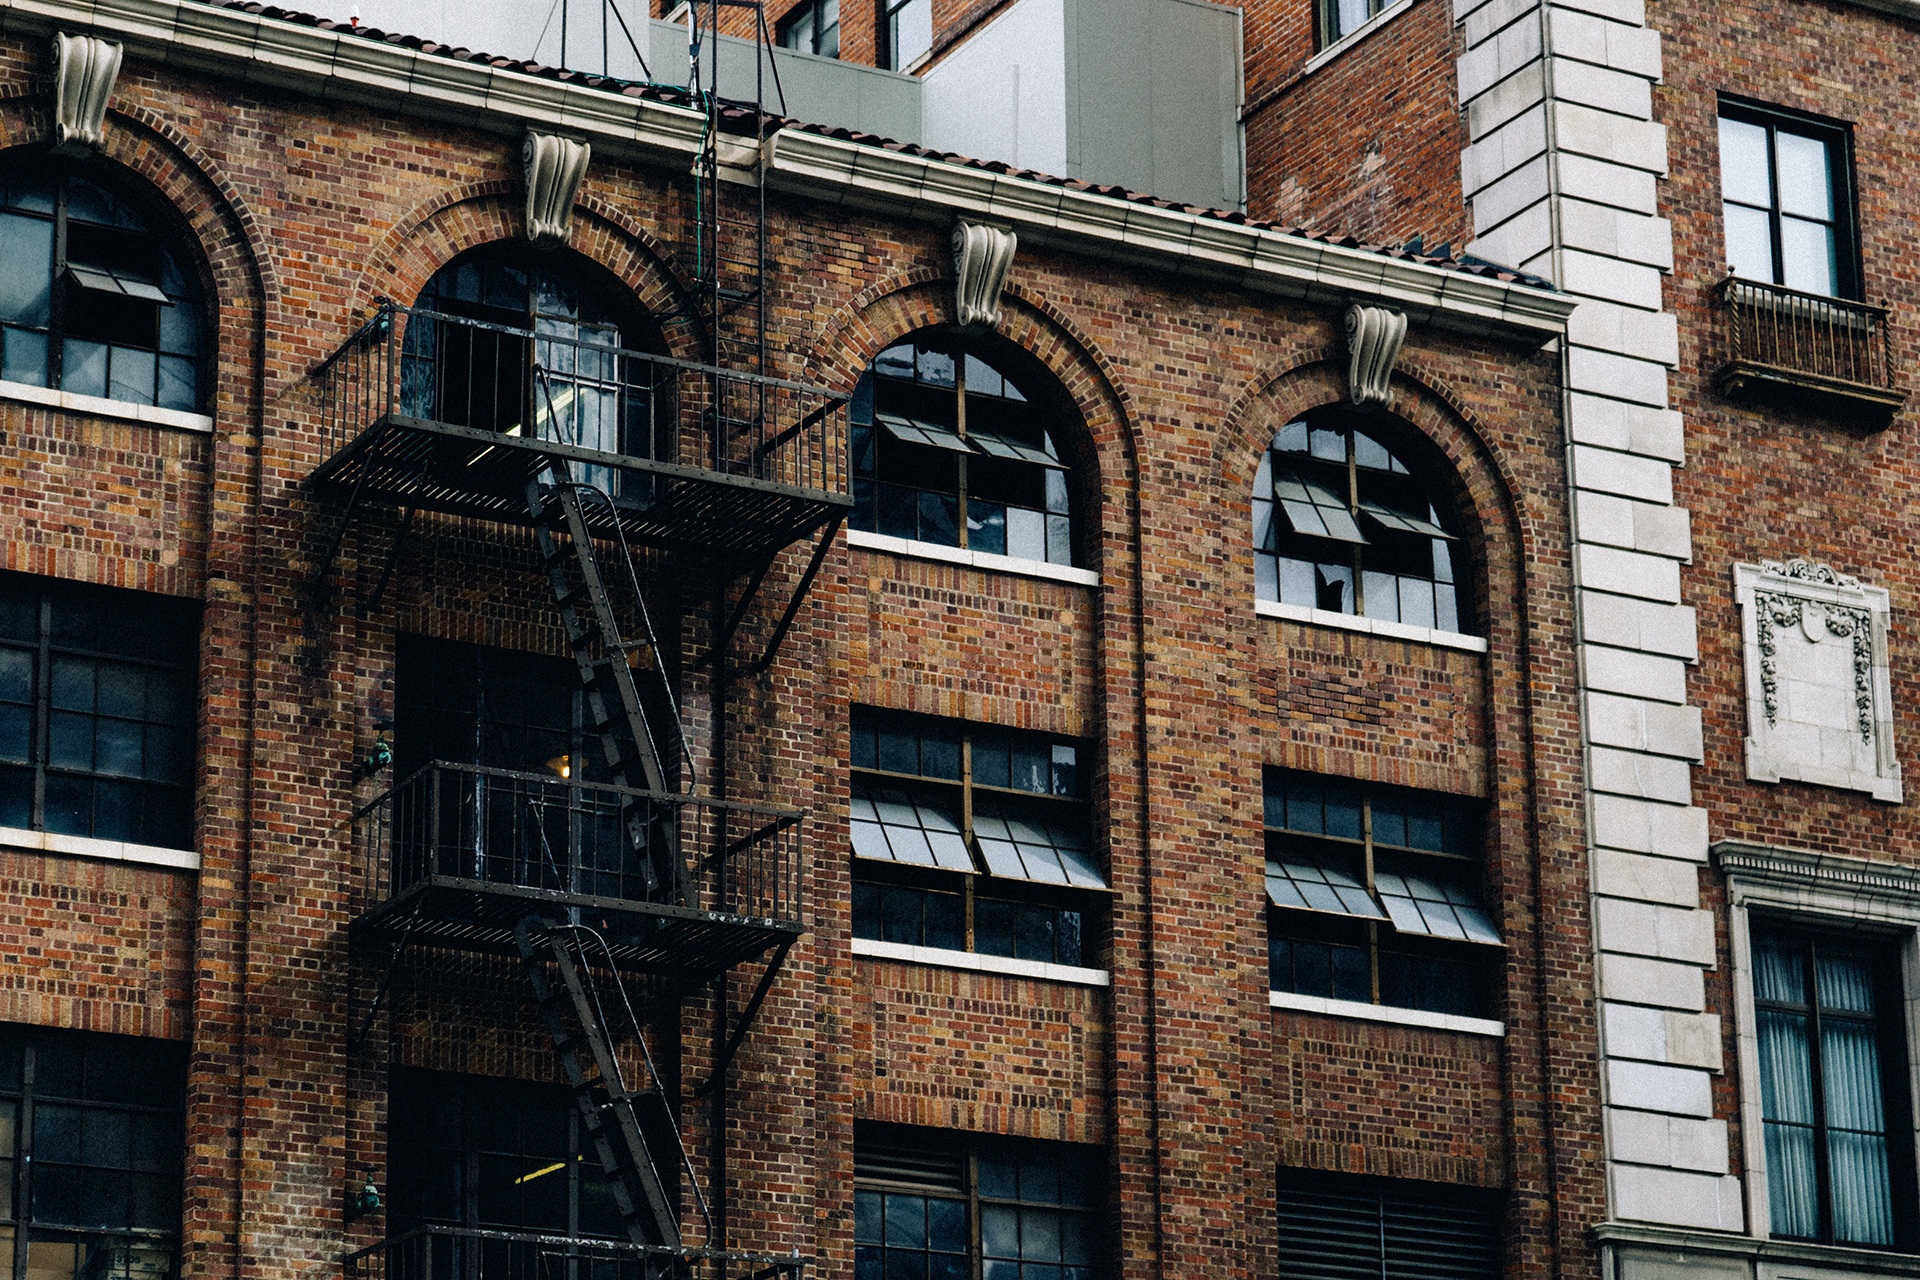
architecture, house, window, escape, town, building, old, city, urban, wall, staircase, downtown, facade, property, exterior, residential, brick, apartment, ladder, fire escape, bricks, safety, emergency, neighbourhood, urban area, residential area, human settlement